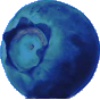
Label: huckleberry